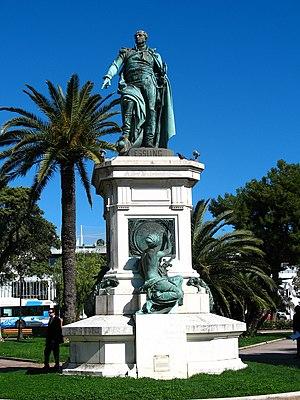
Albert-Ernest Carrier-Belleuse: Statue d'André Masséna (1869), Monument à la mémoire du maréchal d'Empire André Masséna, Jardin Masséna, Nice, France. La plaque fixée sur le socle précise: Le maréchal d'Empire André Masséna, Prince d'Essling et duc de Rivoli est né à Nice le 6 avril 1758, à proximité dans une maison aujourd'hui disparue, sur l'avenue Félix-Faure (à l'époque faubourg Saint-Jean-Baptiste). Abandonnant Nice et les Etats de Savoie, il s'établit en France, y entre dans l'armée et devient un bon officier des armées révolutionnaires, brillant second de Bonparte à partir de 1796. Au terme d'une belle carrière militaire, ternie cependant par a rapacité et son ralliement final aux Bourbons, Masséna meurt à Paris en 1817. Après l'annexion de 1860, les autorités françaises lancèrent à Nice une souscription pour l'érection d'un monument à sa mémoire. Devant le peu de fonds recueillis dans le public, la famille du maréchal la compléta et la statue put être inaugurée le 15 août 1869, sur un square qui constitue le premier élément de la couverture du torrent Paillon. Ville de Nice. Direction de la culture - Centre du patrimoine.
André Masséna, né Andrea Massena, duc de Rivoli et prince d'Essling, né le 6 mai 1758 à Nice et mort le 4 avril 1817 à Paris, est un général français de la Révolution et de l’Empire, élevé à la dignité de maréchal d'Empire par Napoléon en 1804.
Cet article recense les monuments historiques de Nice, en France.
La statue du maréchal André Masséna, à Nice, a été inaugurée en 1869. Elle est l'œuvre du sculpteur Albert-Ernest Carrier-Belleuse, et se trouvait dans l'ancien square Général-Leclerc, sur la partie la plus anciennement couverte du Paillon. Aujourd'hui cette pièce de bronze se trouve englobée dans la promenade du Paillon.
Albert-Ernest Carrier de Belleuse dit Carrier-Belleuse, né à Anizy-le-Château le 12 juin 1824 et mort à Sèvres le 3 juin 1887, est un sculpteur français.